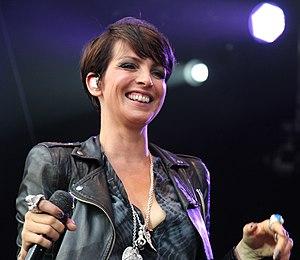
Gabriele Susanne Kerner dite Nena, née le 24 mars 1960 à Hagen, en Allemagne de l'Ouest, est une auteure-compositrice-interprète, chanteuse et actrice allemande.